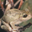
Label: frog